Microangiopathy

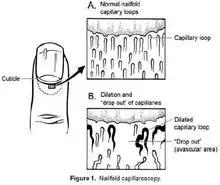
Nailfold capillaroscopy

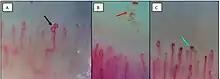
Capillaroscopic findings in patients with mild COVID-19

Optical coherence tomography angiography (OCTA) is another imaging modality that offers high-resolution visualization of the retinal capillary network and can be used to evaluate microcirculation in conditions such as diabetic retinopathy.